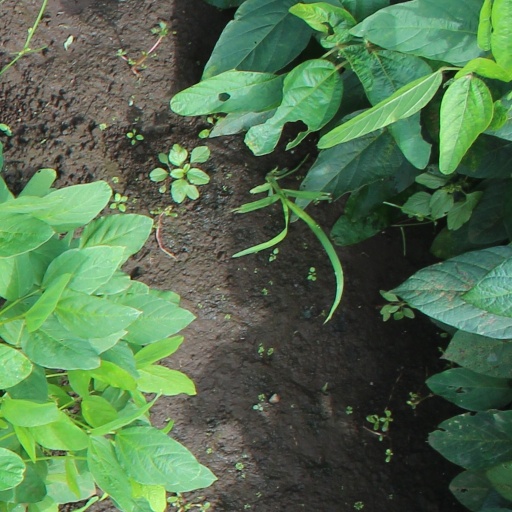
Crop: soybean